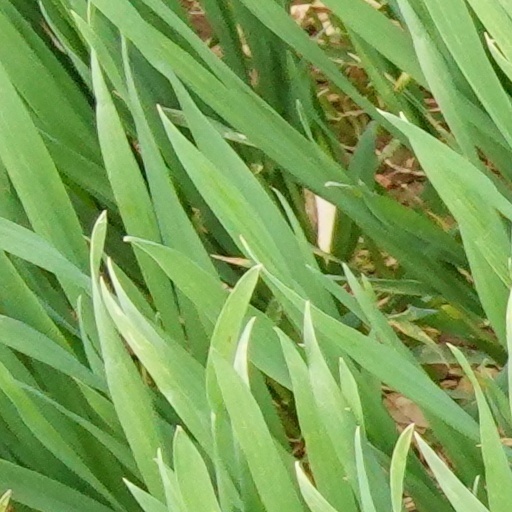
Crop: wheat